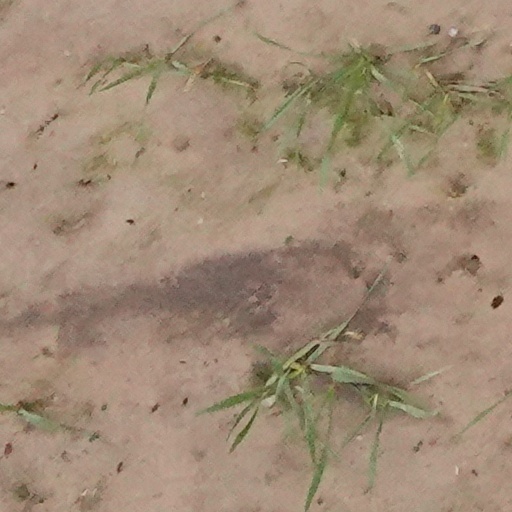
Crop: wheat